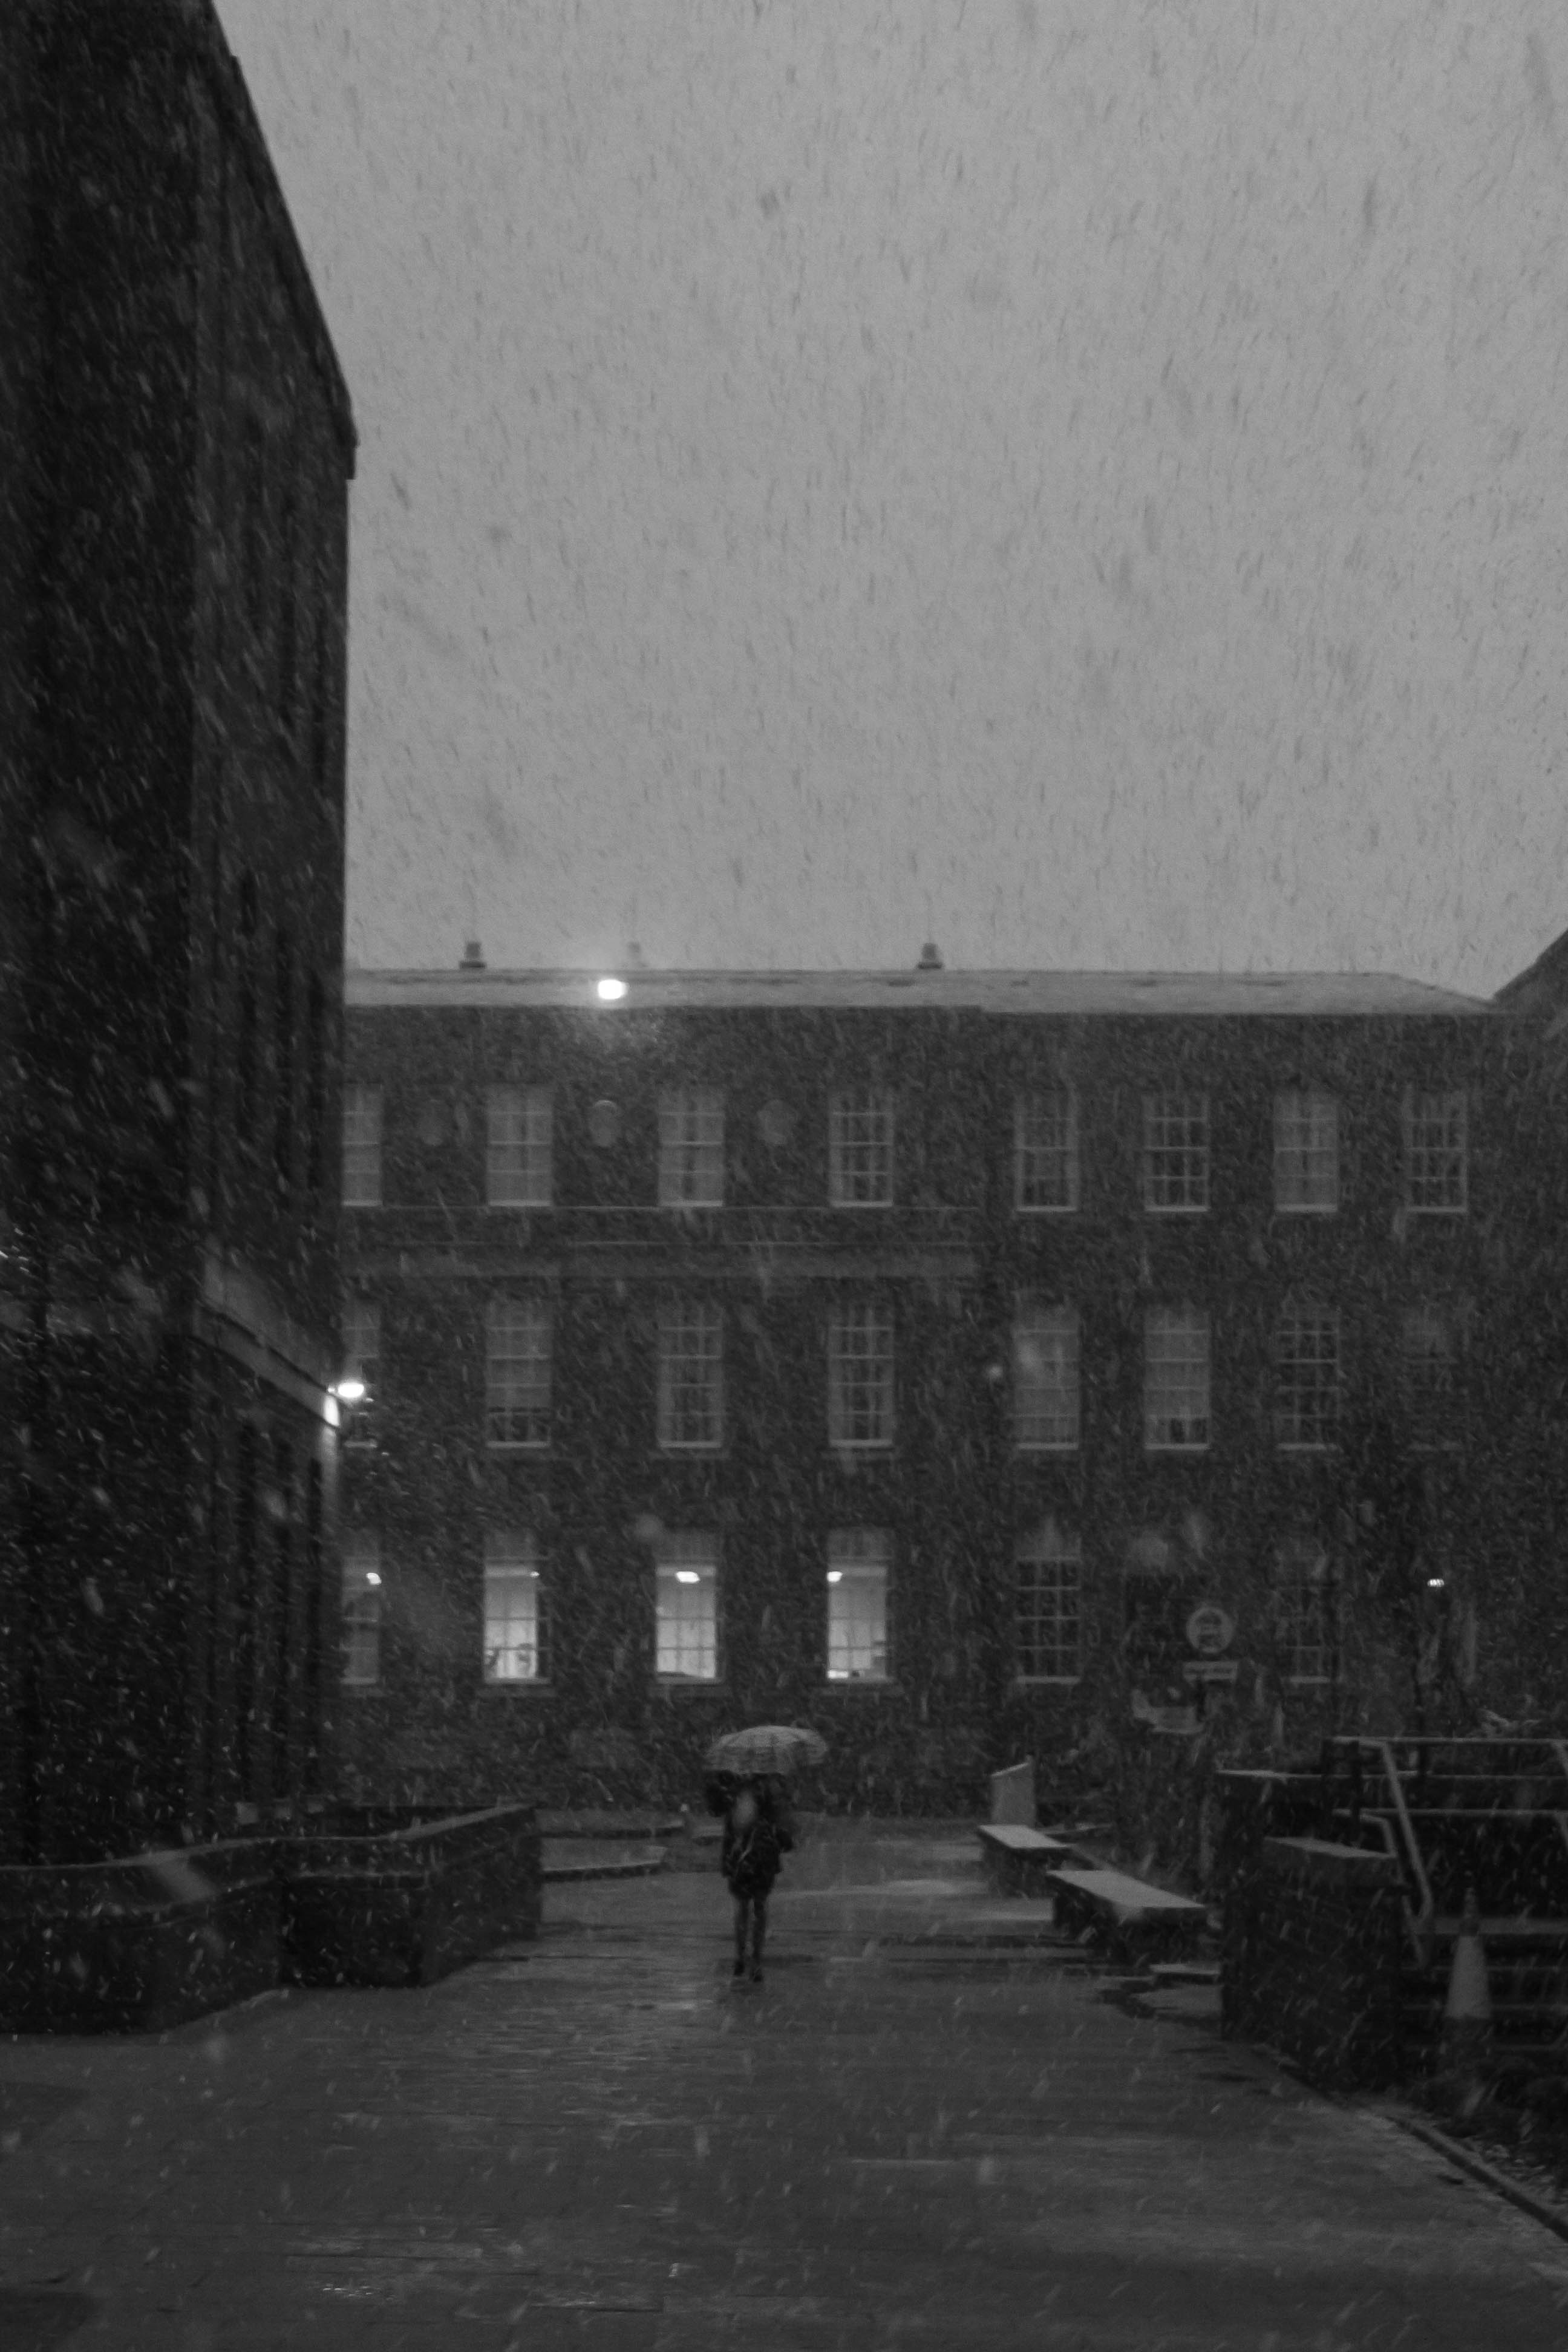
person, snow, black and white, fog, road, street, umbrella, weather, snowy, darkness, black, monochrome, bw, blackandwhite, manchester, shape, universityofmanchester, intothestorm, blackandwhitesnow, manchestersnow, snowymanchester, inthesnow, personholdingumbrella, snowcoveredumbrella, urban area, monochrome photography, atmospheric phenomenon